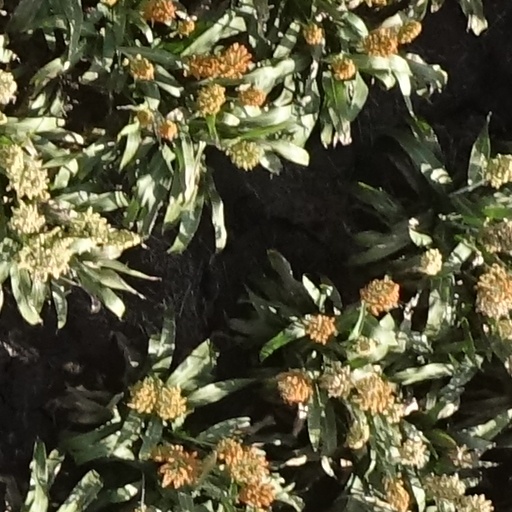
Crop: sorghum